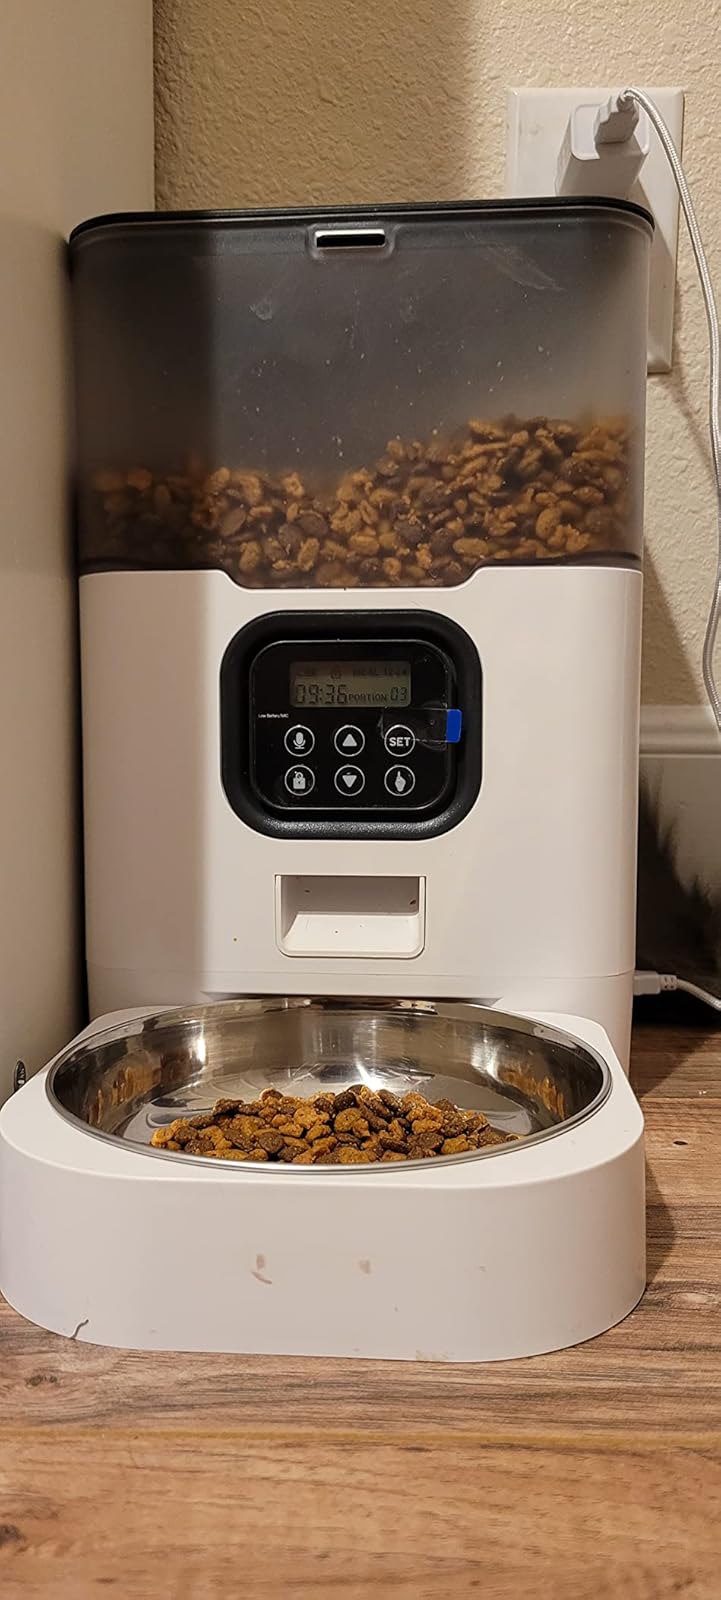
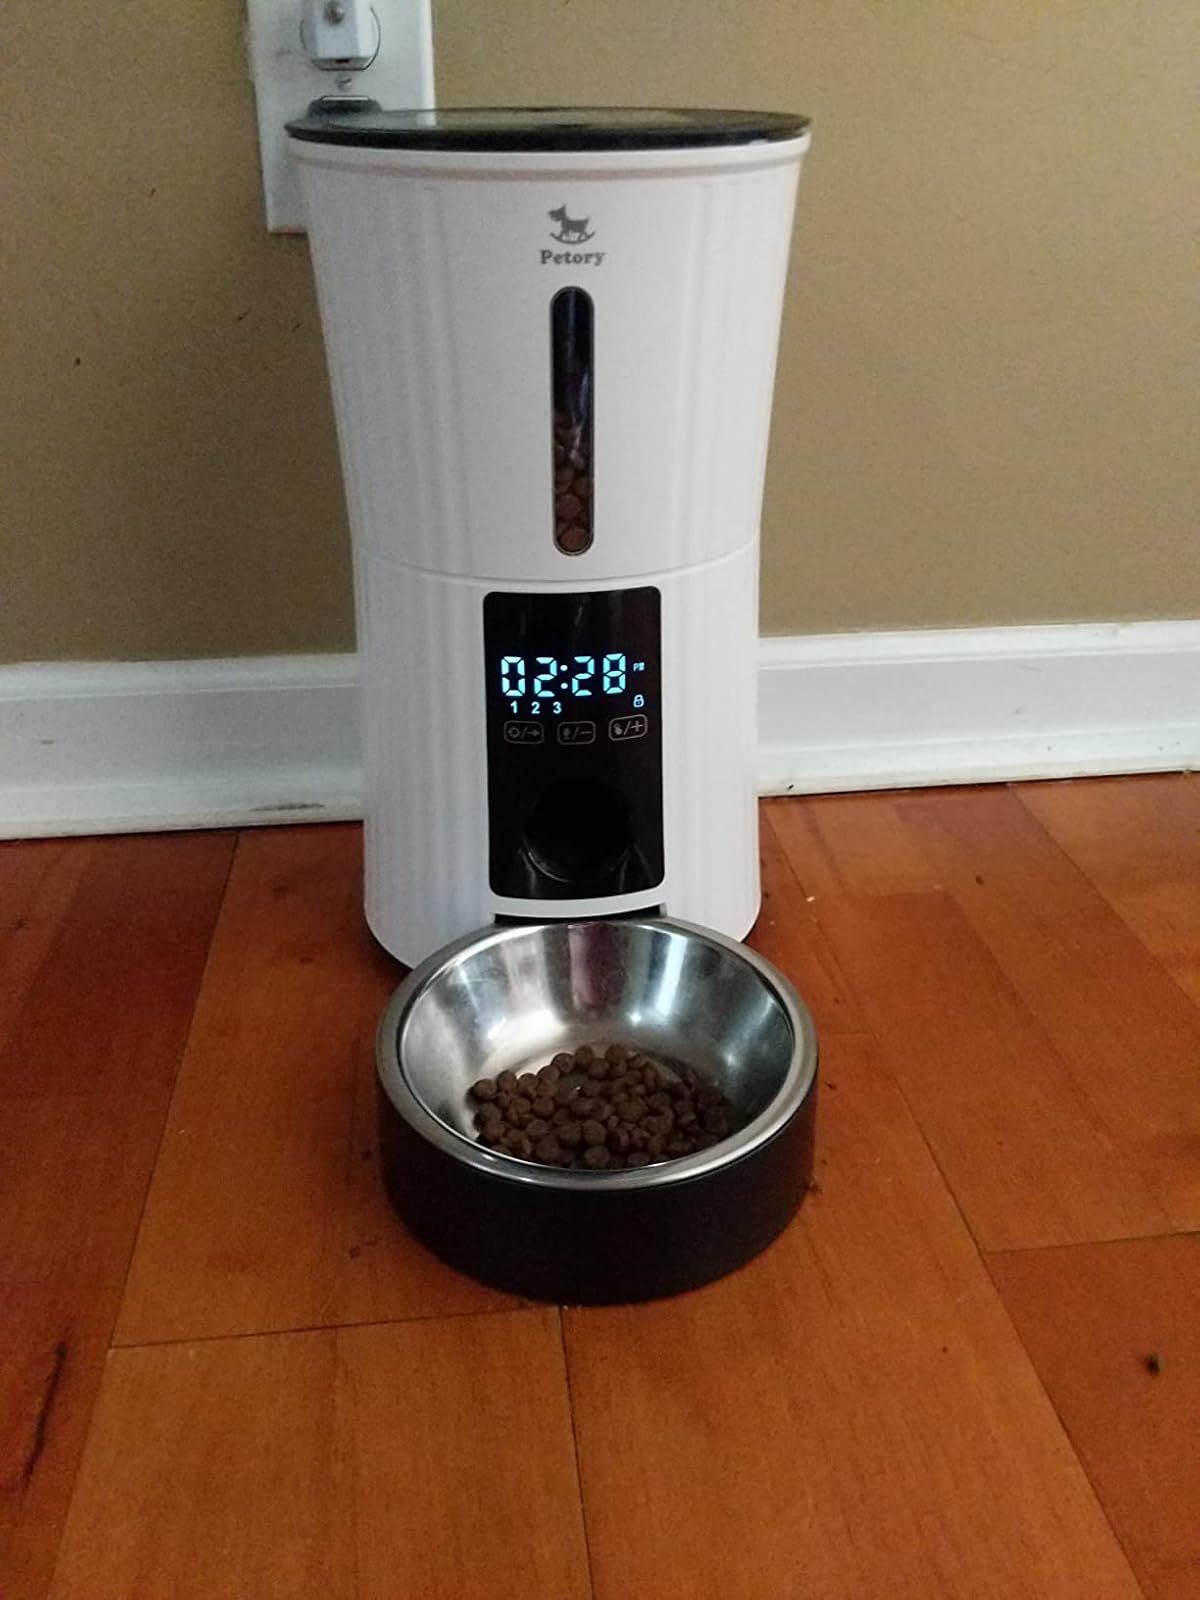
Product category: items_feeder
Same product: no